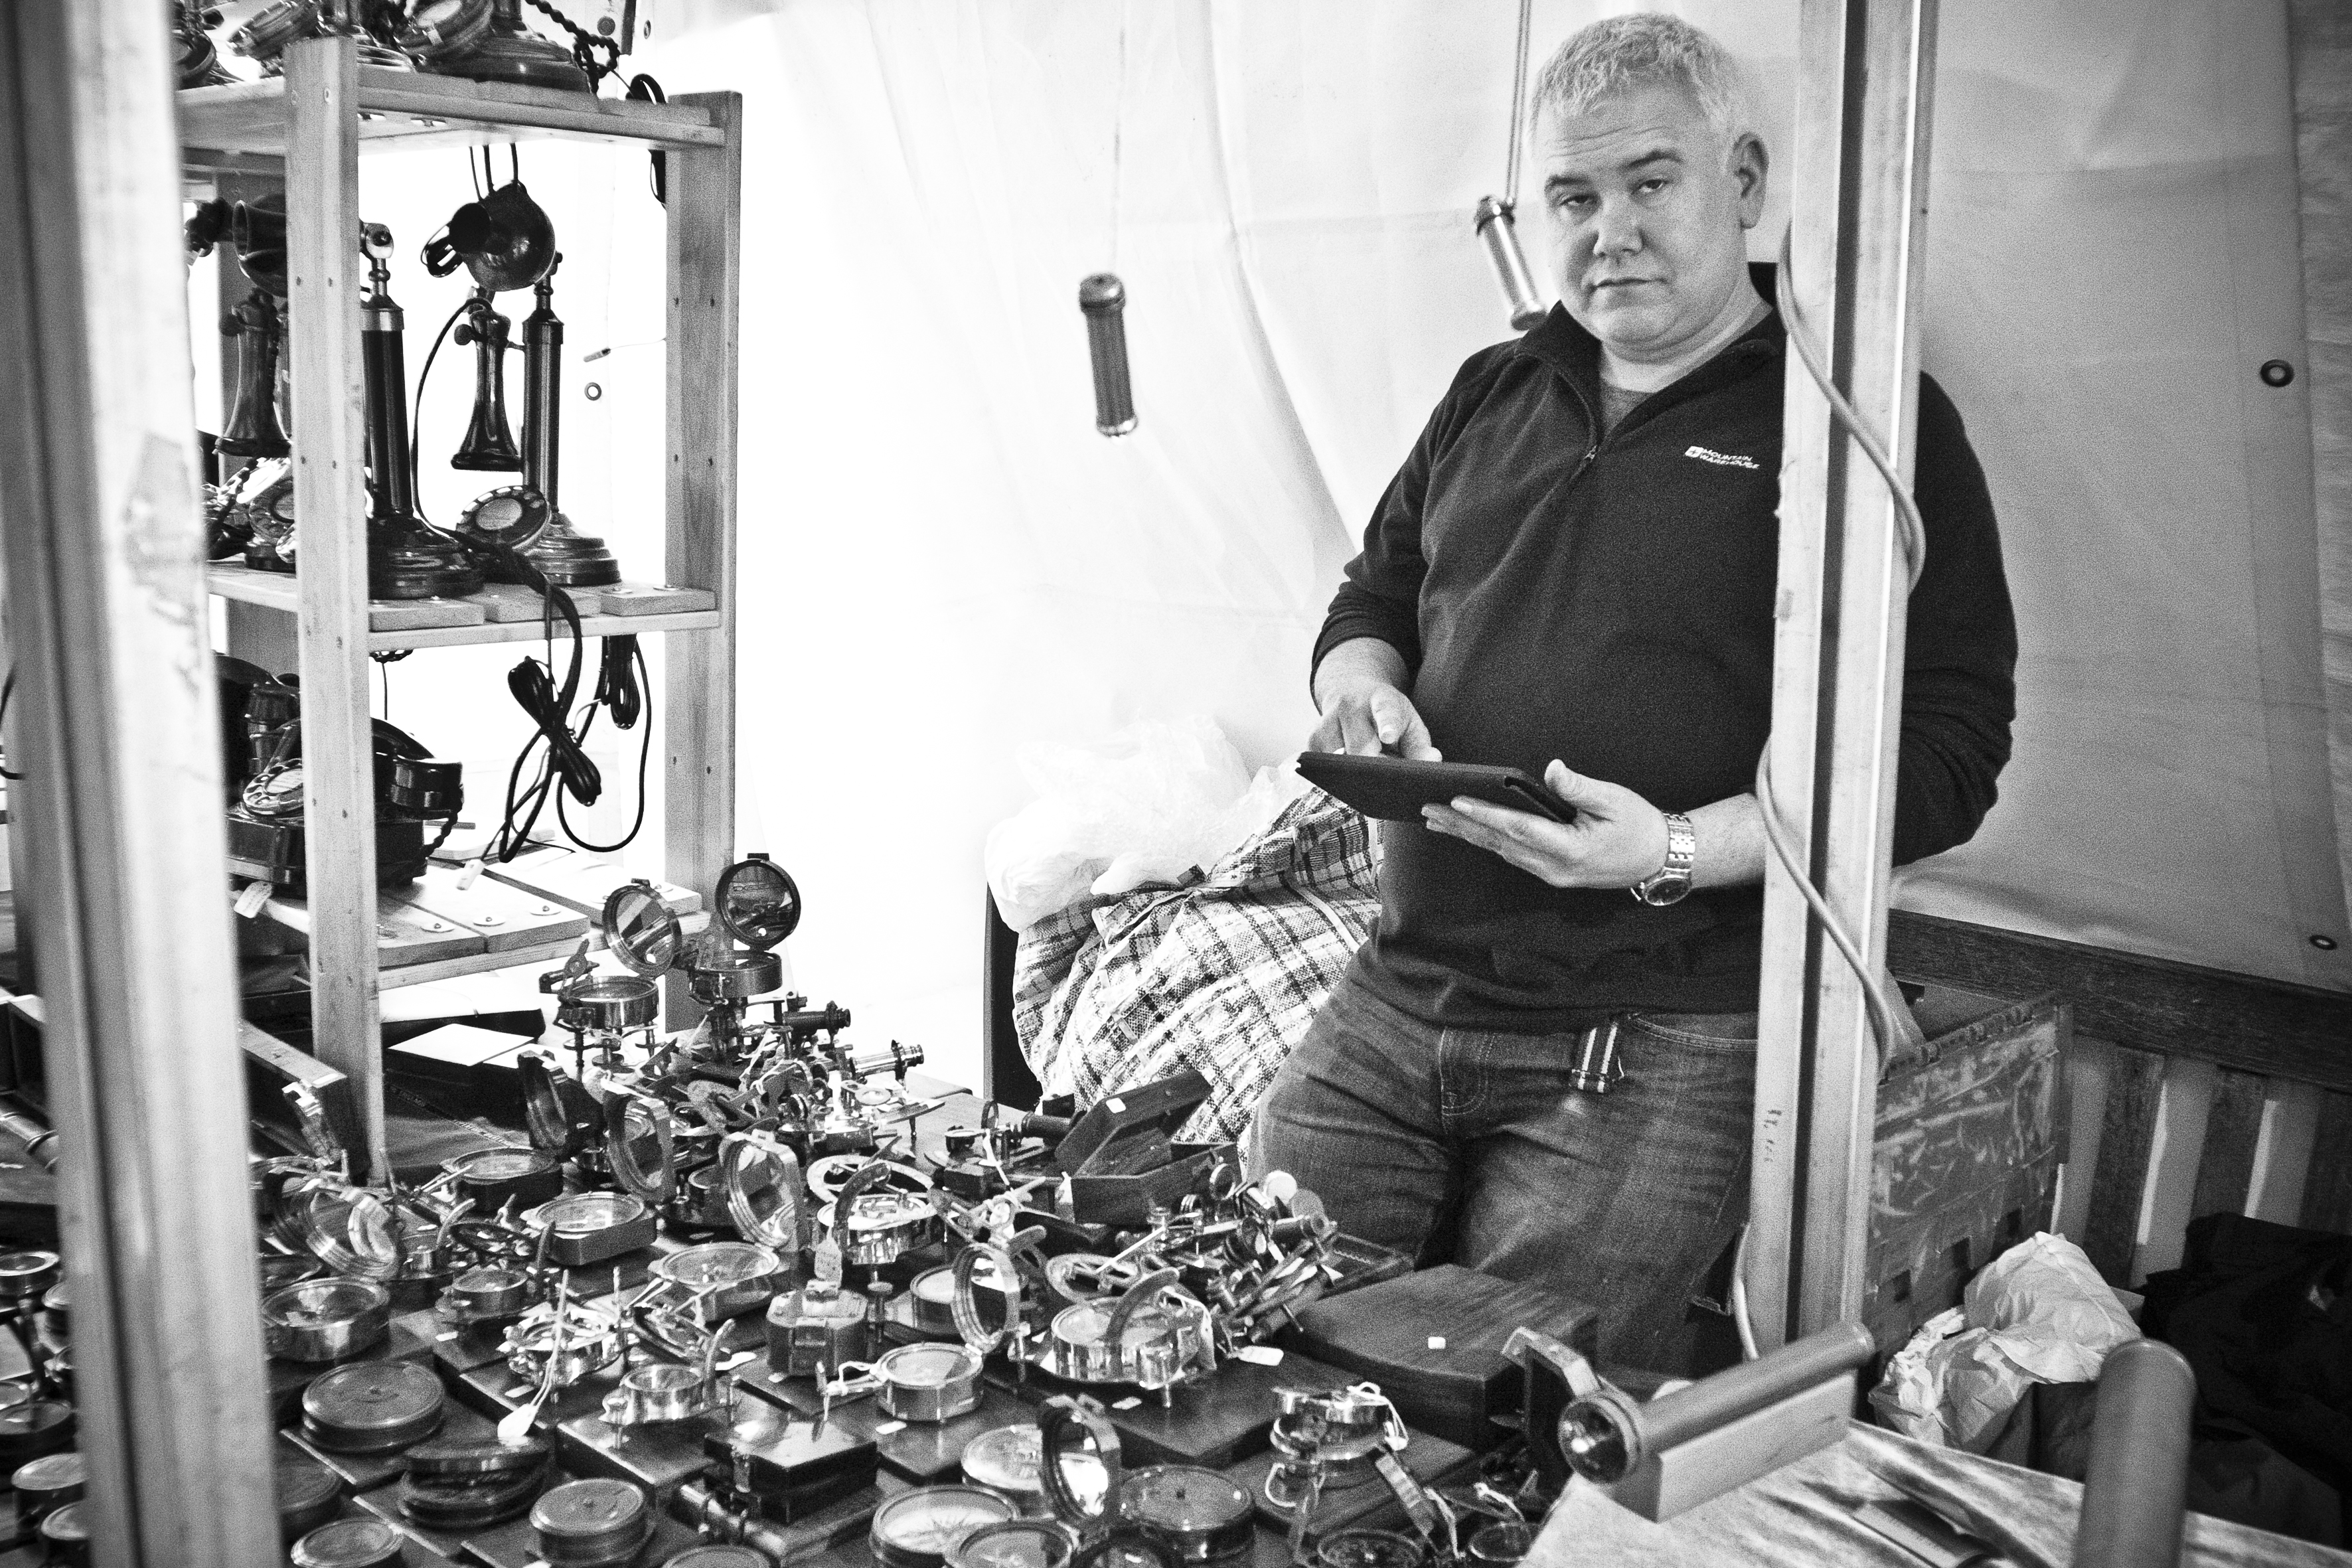
black and white, white, street, photography, urban, travel, fujifilm, black, monochrome, uk, england, bw, blackandwhite, blackwhite, london, ngc, photograph, noiretblanc, fuji, fujixt1, fujix, monochrome photography